Child labour in Bangladesh

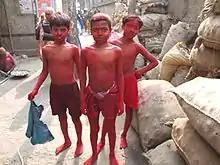
Boys covered with mercury-containing red vermilion chemical during child labour in a factory producing sindoor.

The demographics of the population in Bangladesh can also be a predictor of child labour incidence rates. Children in rural areas are more likely to work than children in urban areas. This may be due to the agricultural history of Bangladesh and the tradition of children working alongside adults in the fields. However, in both rural and urban settings, boys are more likely to work than girls, with the majority of child workers falling in the age range of 12–14.